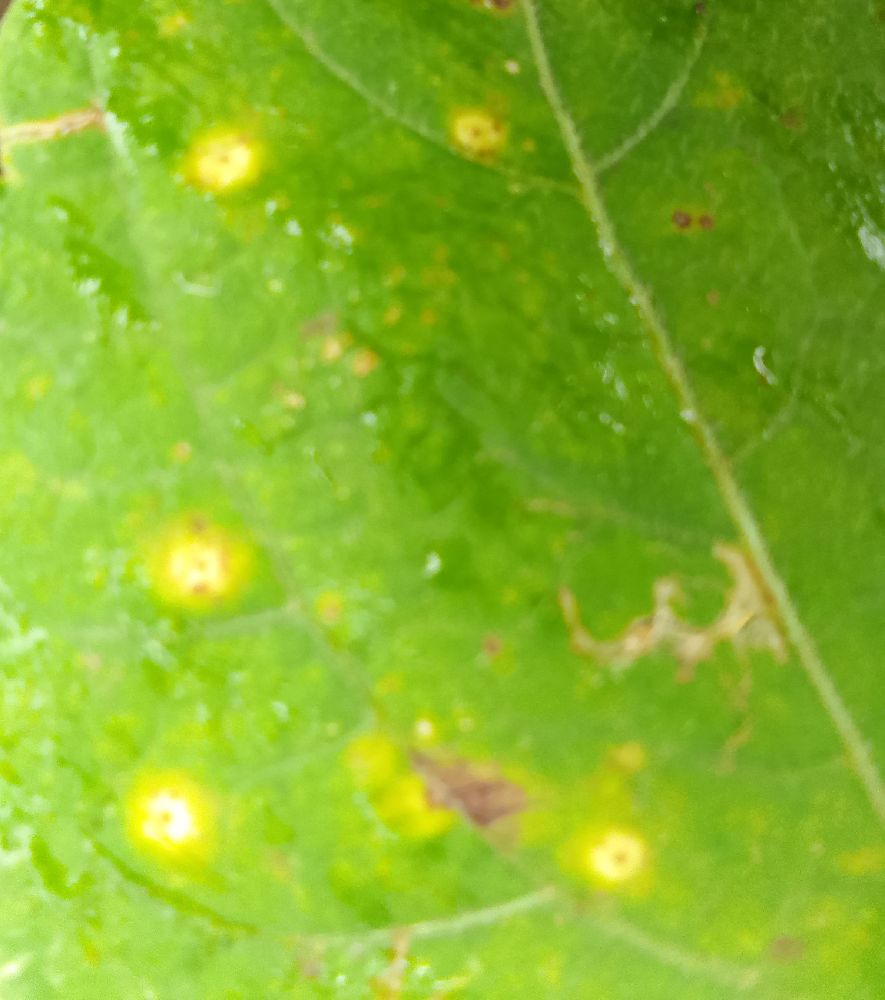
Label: rust